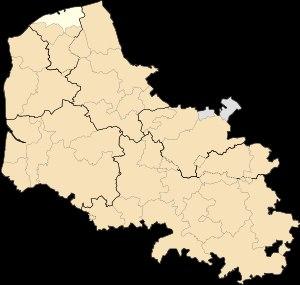
Depuis le 1ᵉʳ janvier 2017, le département du Pas-de-Calais compte 19 établissements publics de coopération intercommunale à fiscalité propre dont le siège est dans le département, dont un qui est interdépartemental. Par ailleurs quatre communes sont groupées dans une intercommunalité dont le siège est situé hors département.